Clicked peptide polymer

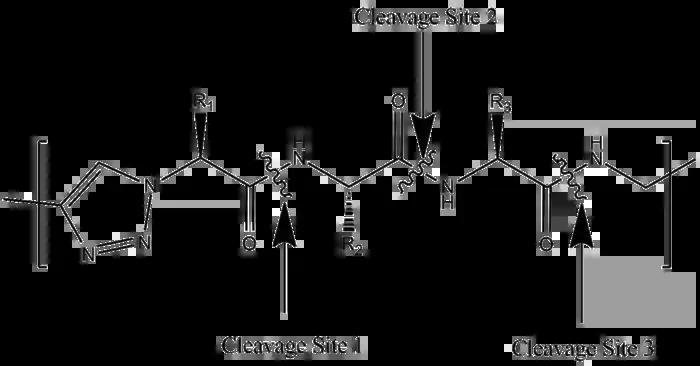
Enzymatic degradation sites of a clicked peptide polymer.

For example, if the first residue is a phenylalanine then the enzyme chymotrypsin will cleave at site 1, and if the third residue of the tripeptide is a lysine then trypsin would cleave at the third cleavage site.